Godforsaken

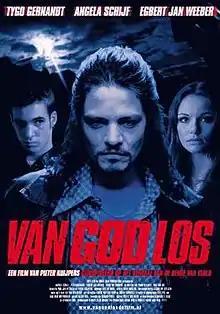
Film poster

Godforsaken is a 2003 Dutch drama film directed by Pieter Kuijpers from a screenplay he co-wrote with Paul Jan Nelissen. It stars Tygo Gernandt, Angela Schijf, and Egbert Jan Weeber.